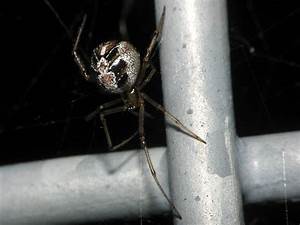
Label: ragno